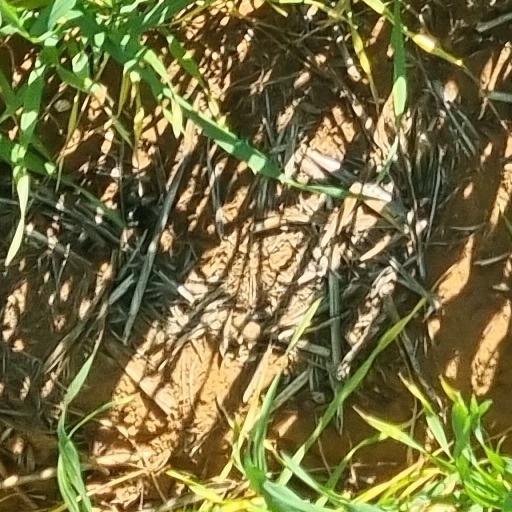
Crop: wheat